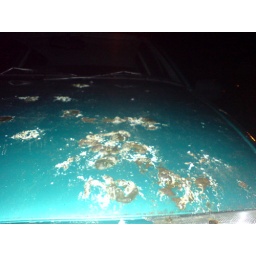
Beware of leaving car parked under big tree for a few days. Nightmare to remove.